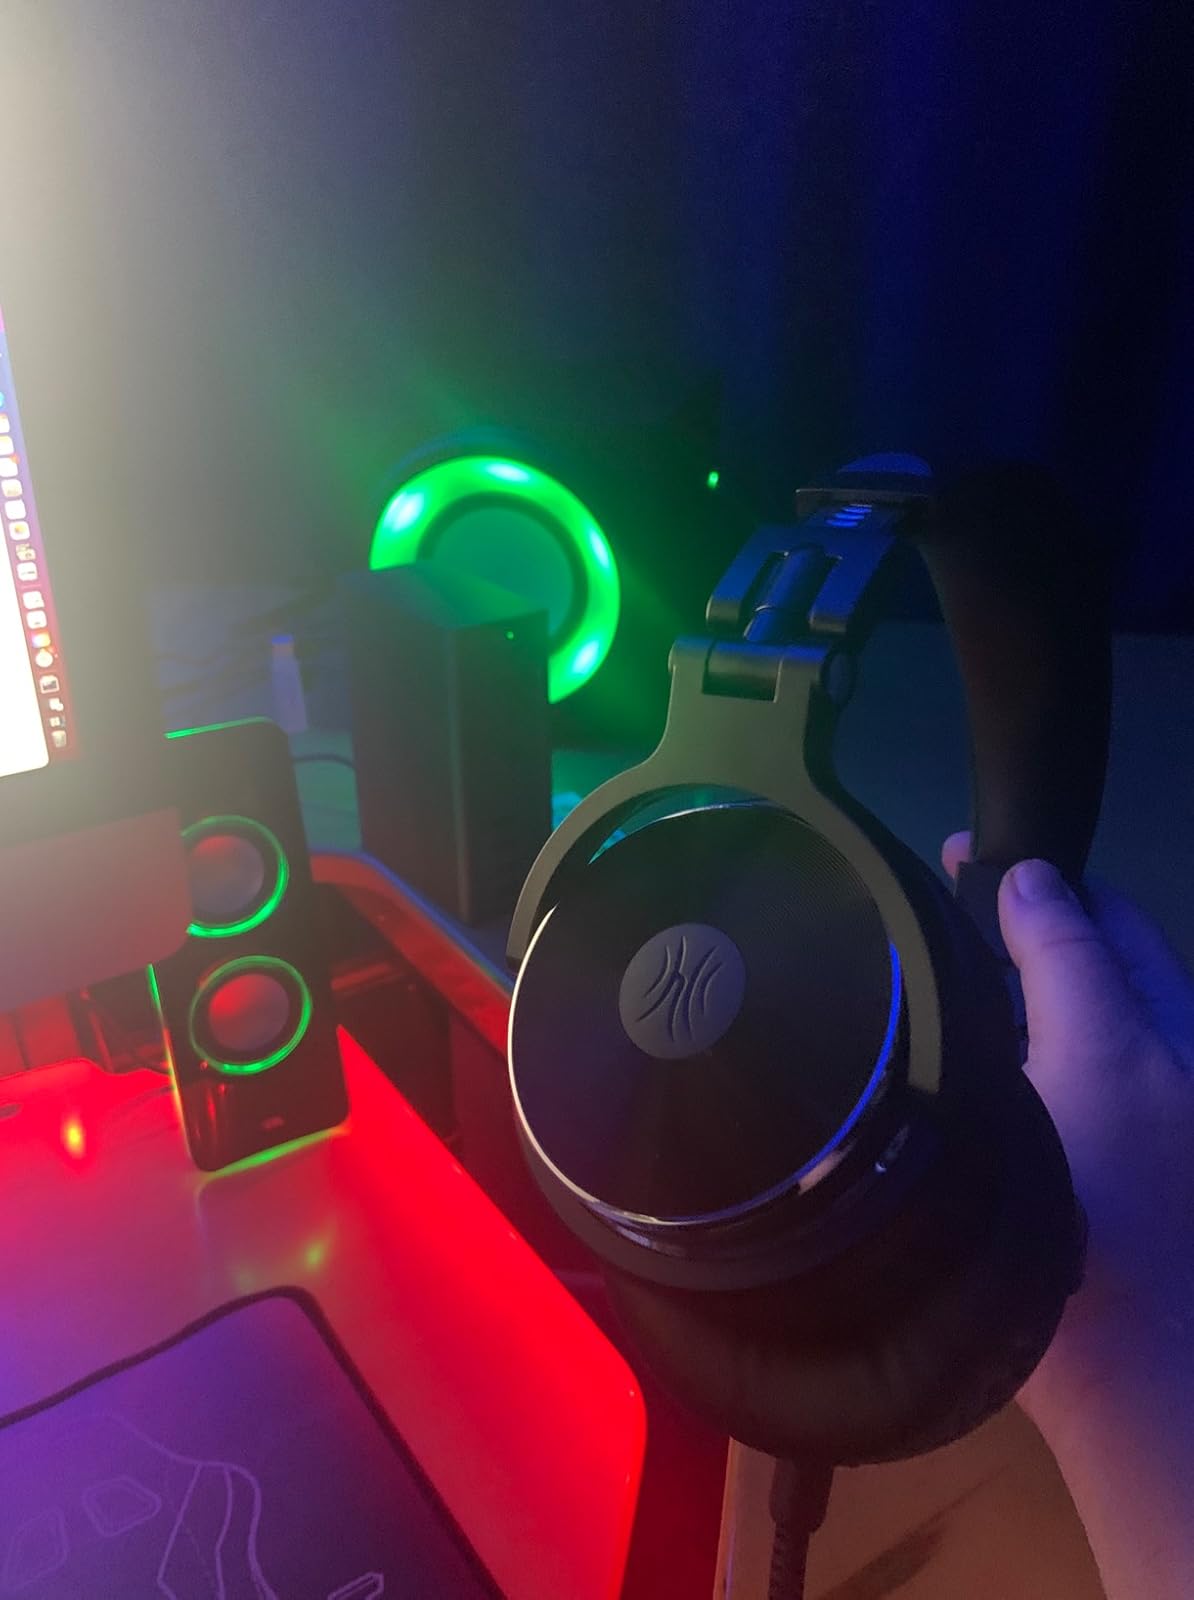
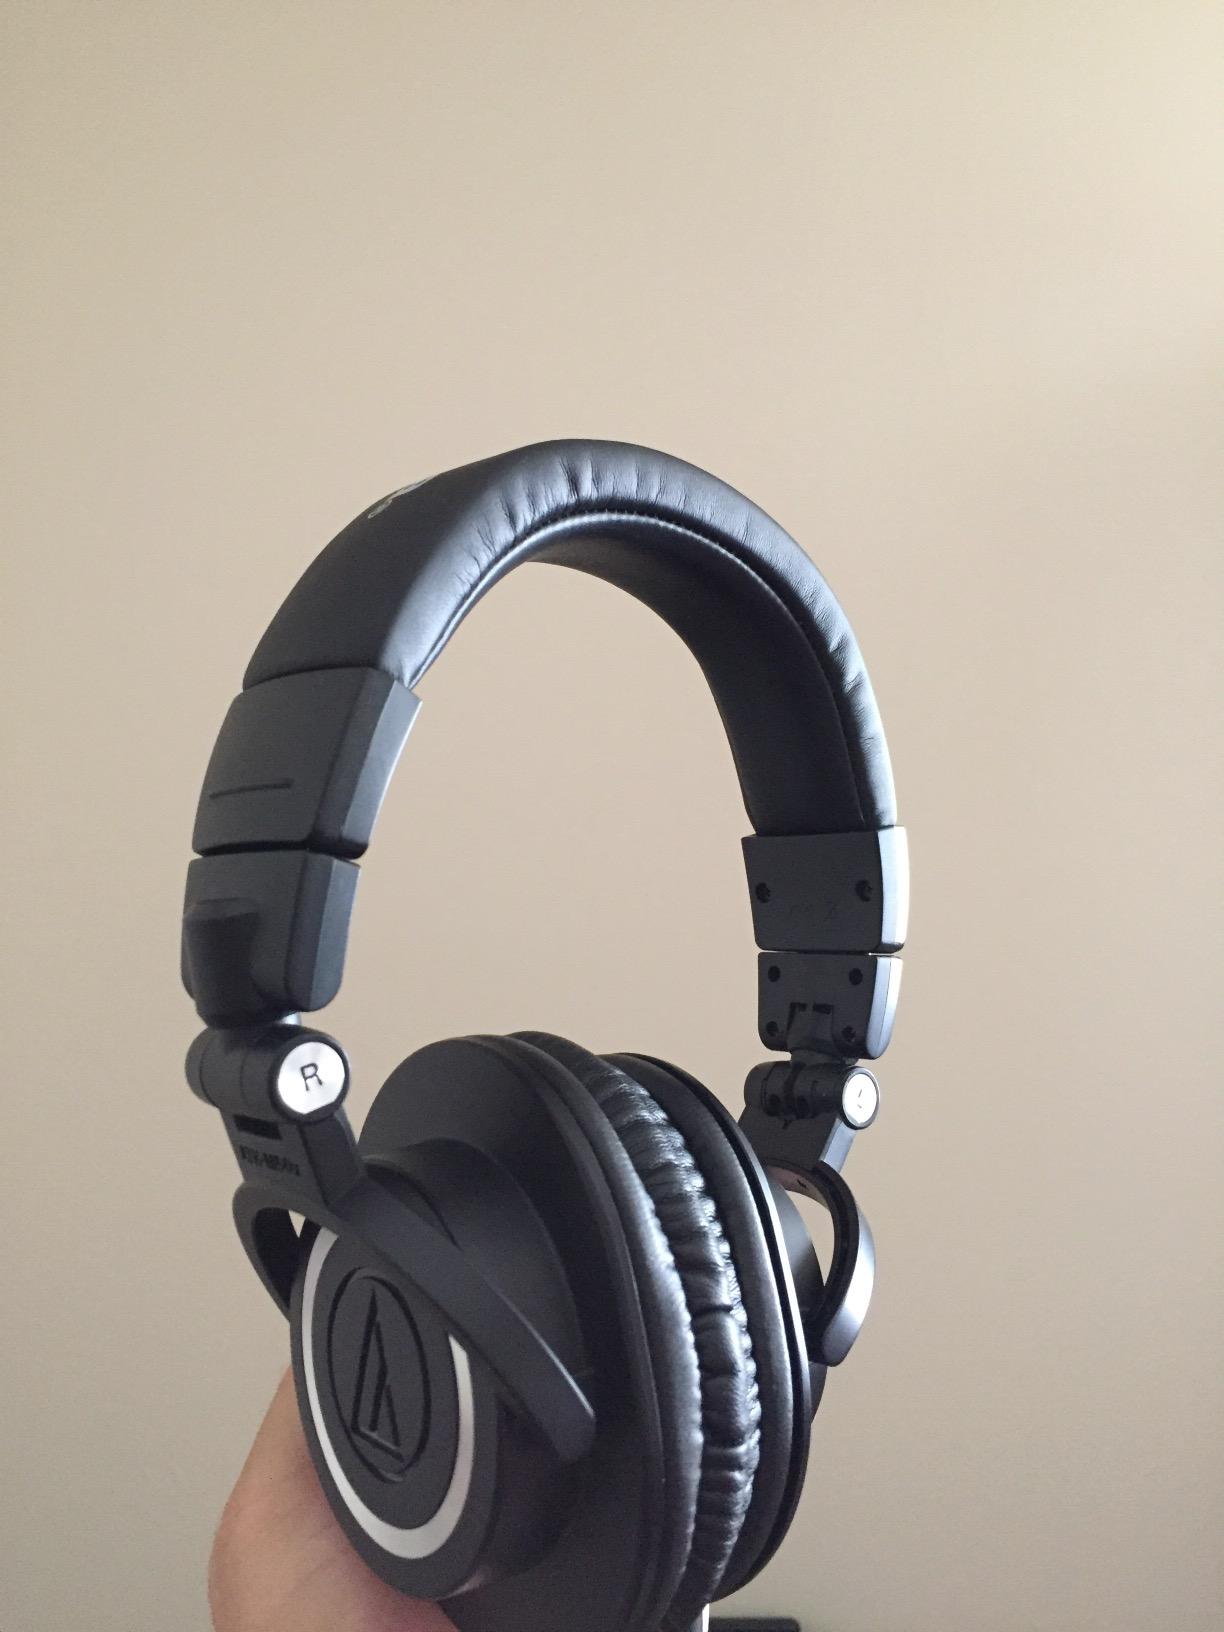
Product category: headphones
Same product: no